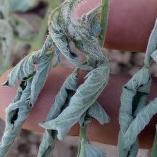
Crop: Tomato
Condition: bacterial-floundering-d